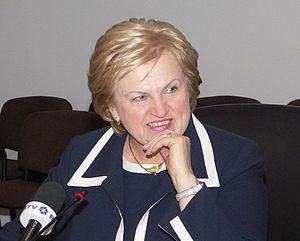
Kazimira Danutė Prunskienė, est une femme d'État. Elle fut le premier Premier ministre de Lituanie après la déclaration d'indépendance le 11 mars 1990.